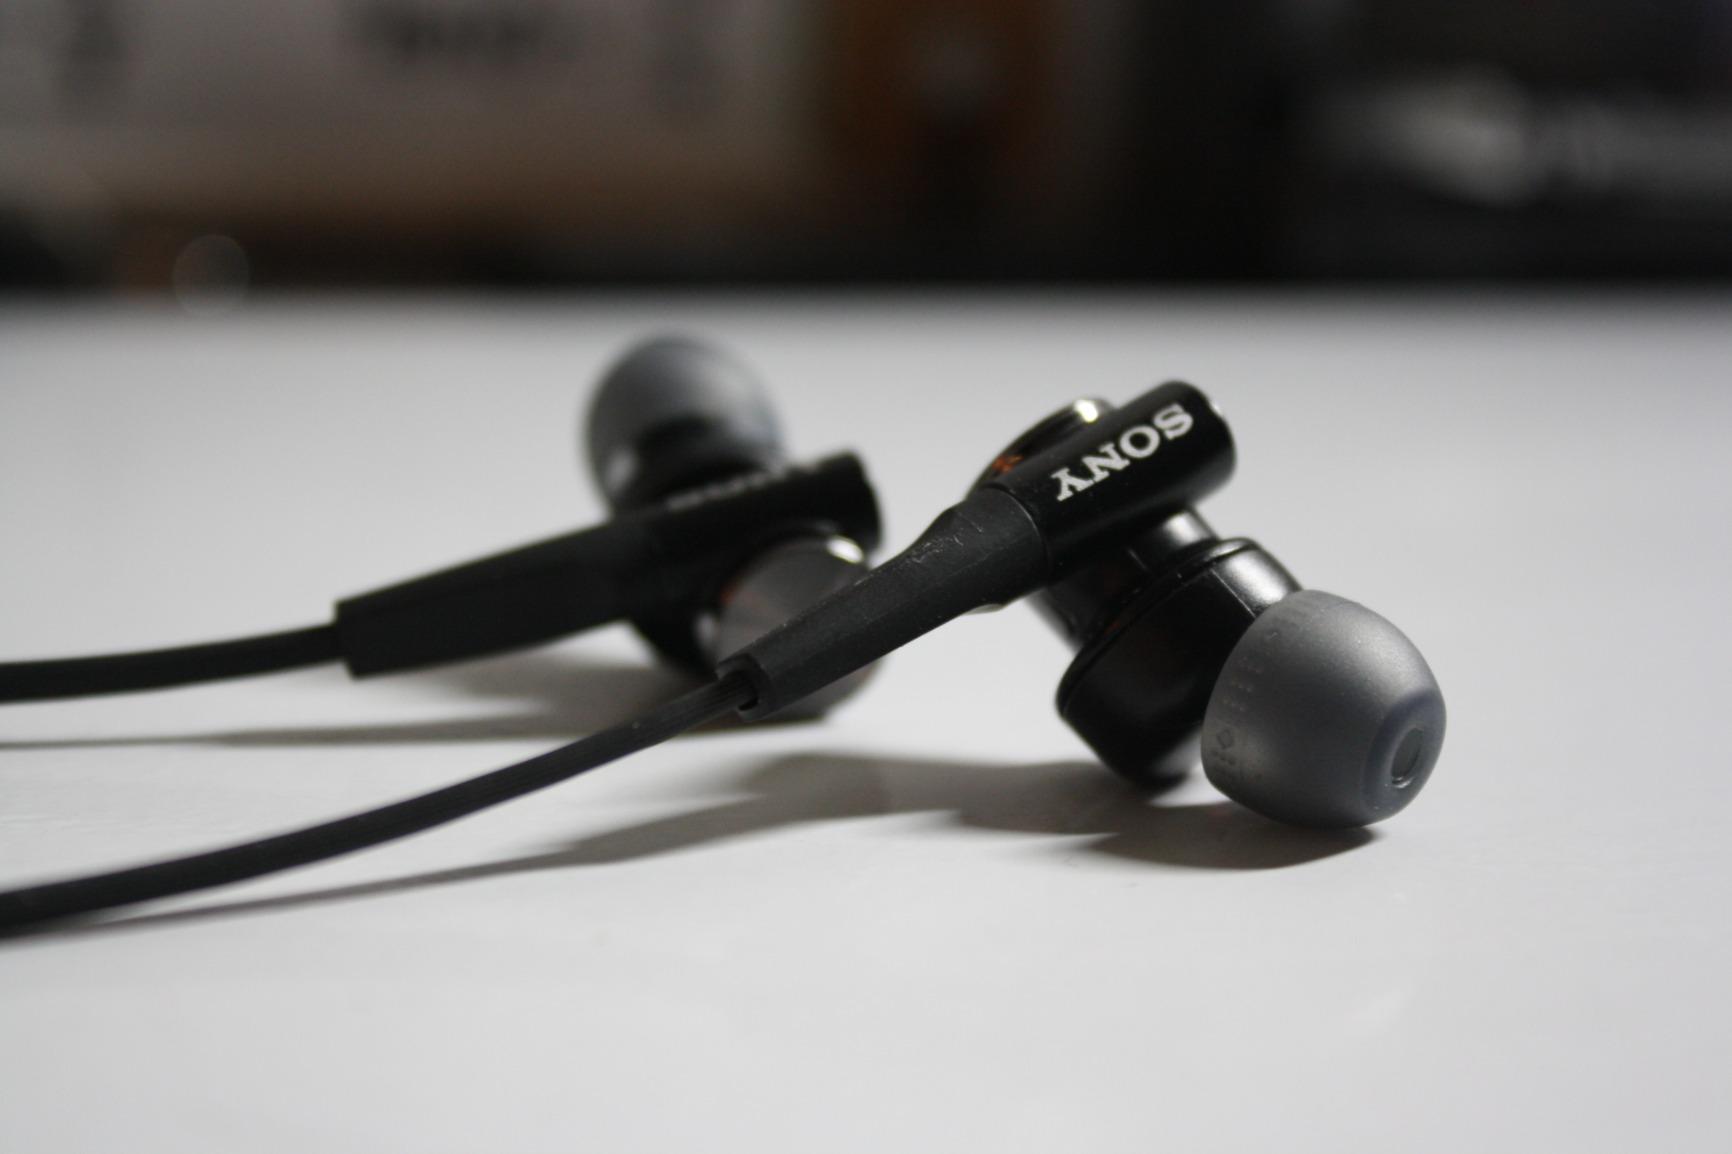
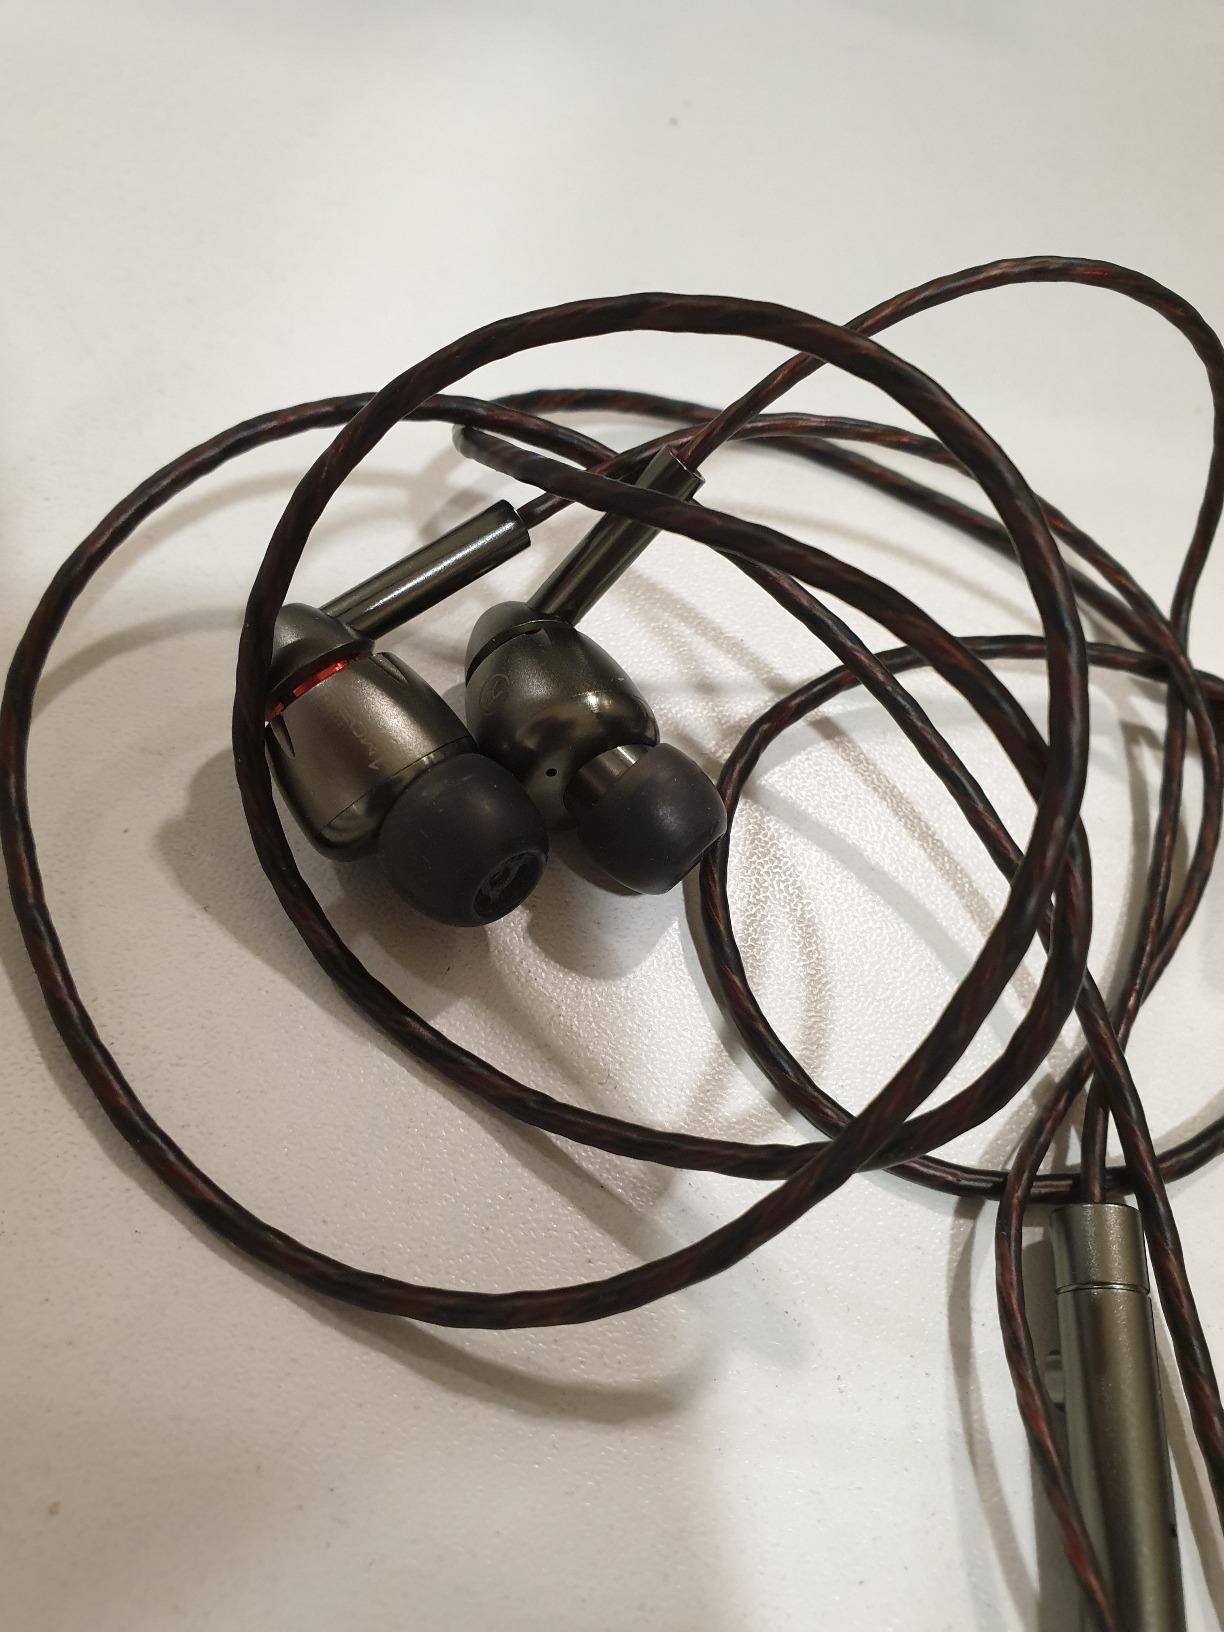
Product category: headphones
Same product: no